Dezerea Bryant

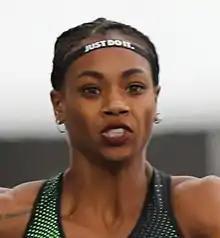
Bryant at the 2018 U.S. Championships

Dezerea Bryant (born April 27, 1993) is an American sprinter competing in the 100 metres and 200 m. She was the 200 m national champion in 2019. At the 2019 World Athletics Championships in Doha, she placed 5th in the 200 m and earned a bronze medal in the Women's 4x100m Relay. She has earned 17 NCAA Division 1 All-American honors and won the NCAA 200m championship in 2015 over The Bowerman Award Winner, Jenna Prandini. Bryant set a low-altitude collegiate record in 200 metres with 22.18. No, she is not the sister of American football player Dez Bryant.